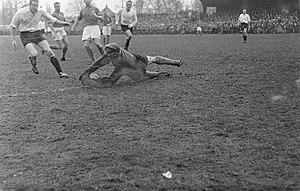
Leonhard Herman Gerrit Halle, appelé plus couramment Leo Halle était un joueur de football international néerlandais.